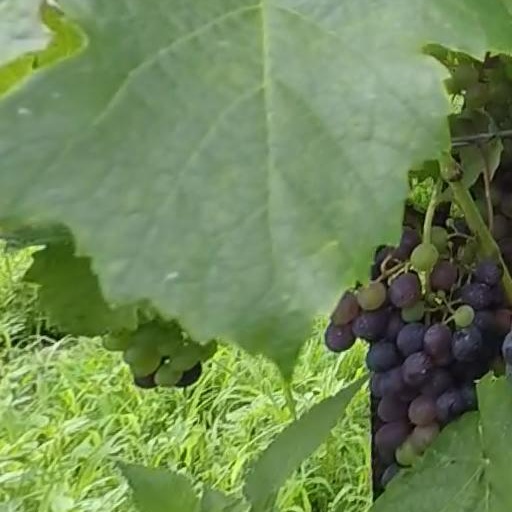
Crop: grape